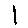
Label: 1